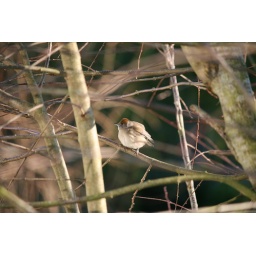
This bird fiercly defends the single feeder on the tree, even against robins and male blackcaps.